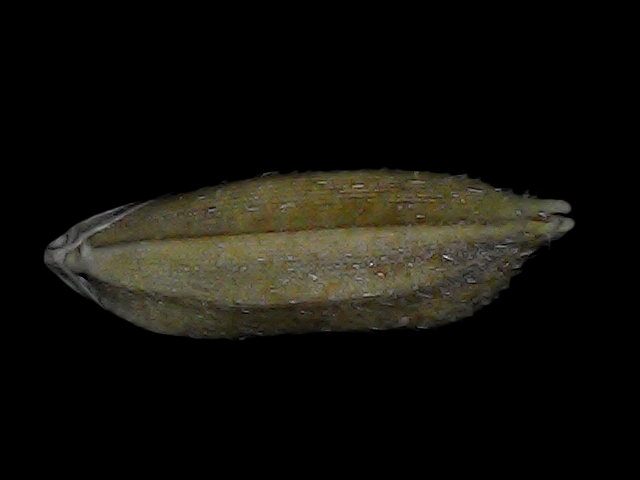
Rice variety: Bd93